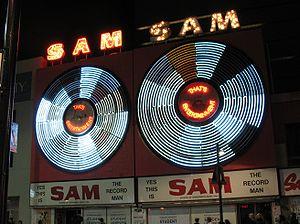
Sam Sniderman CM est un homme d'affaires canadien, fondateur de la firme Sam the Record Man, détaillant de disques. Il est aussi à l'origine de la création des prix Juno.